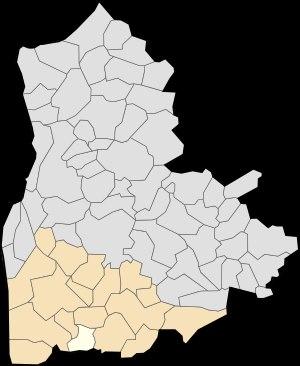
Halinghen est une commune française située dans le département du Pas-de-Calais en région Hauts-de-France.